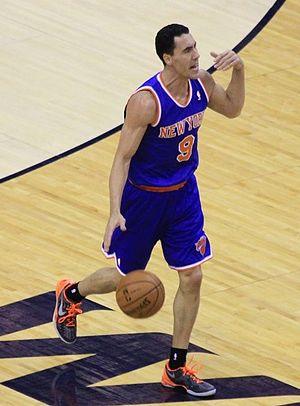
Pablo Prigioni, né le 17 mai 1977 à Río Tercero, est un joueur et entraîneur argentin de basket-ball. Pendant sa carrière de joueur, il évolue au poste de meneur.